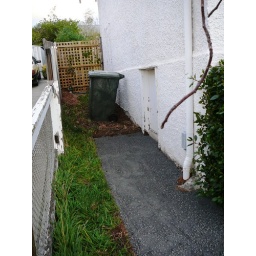
Paved where the bins usually reside and to the door under the house